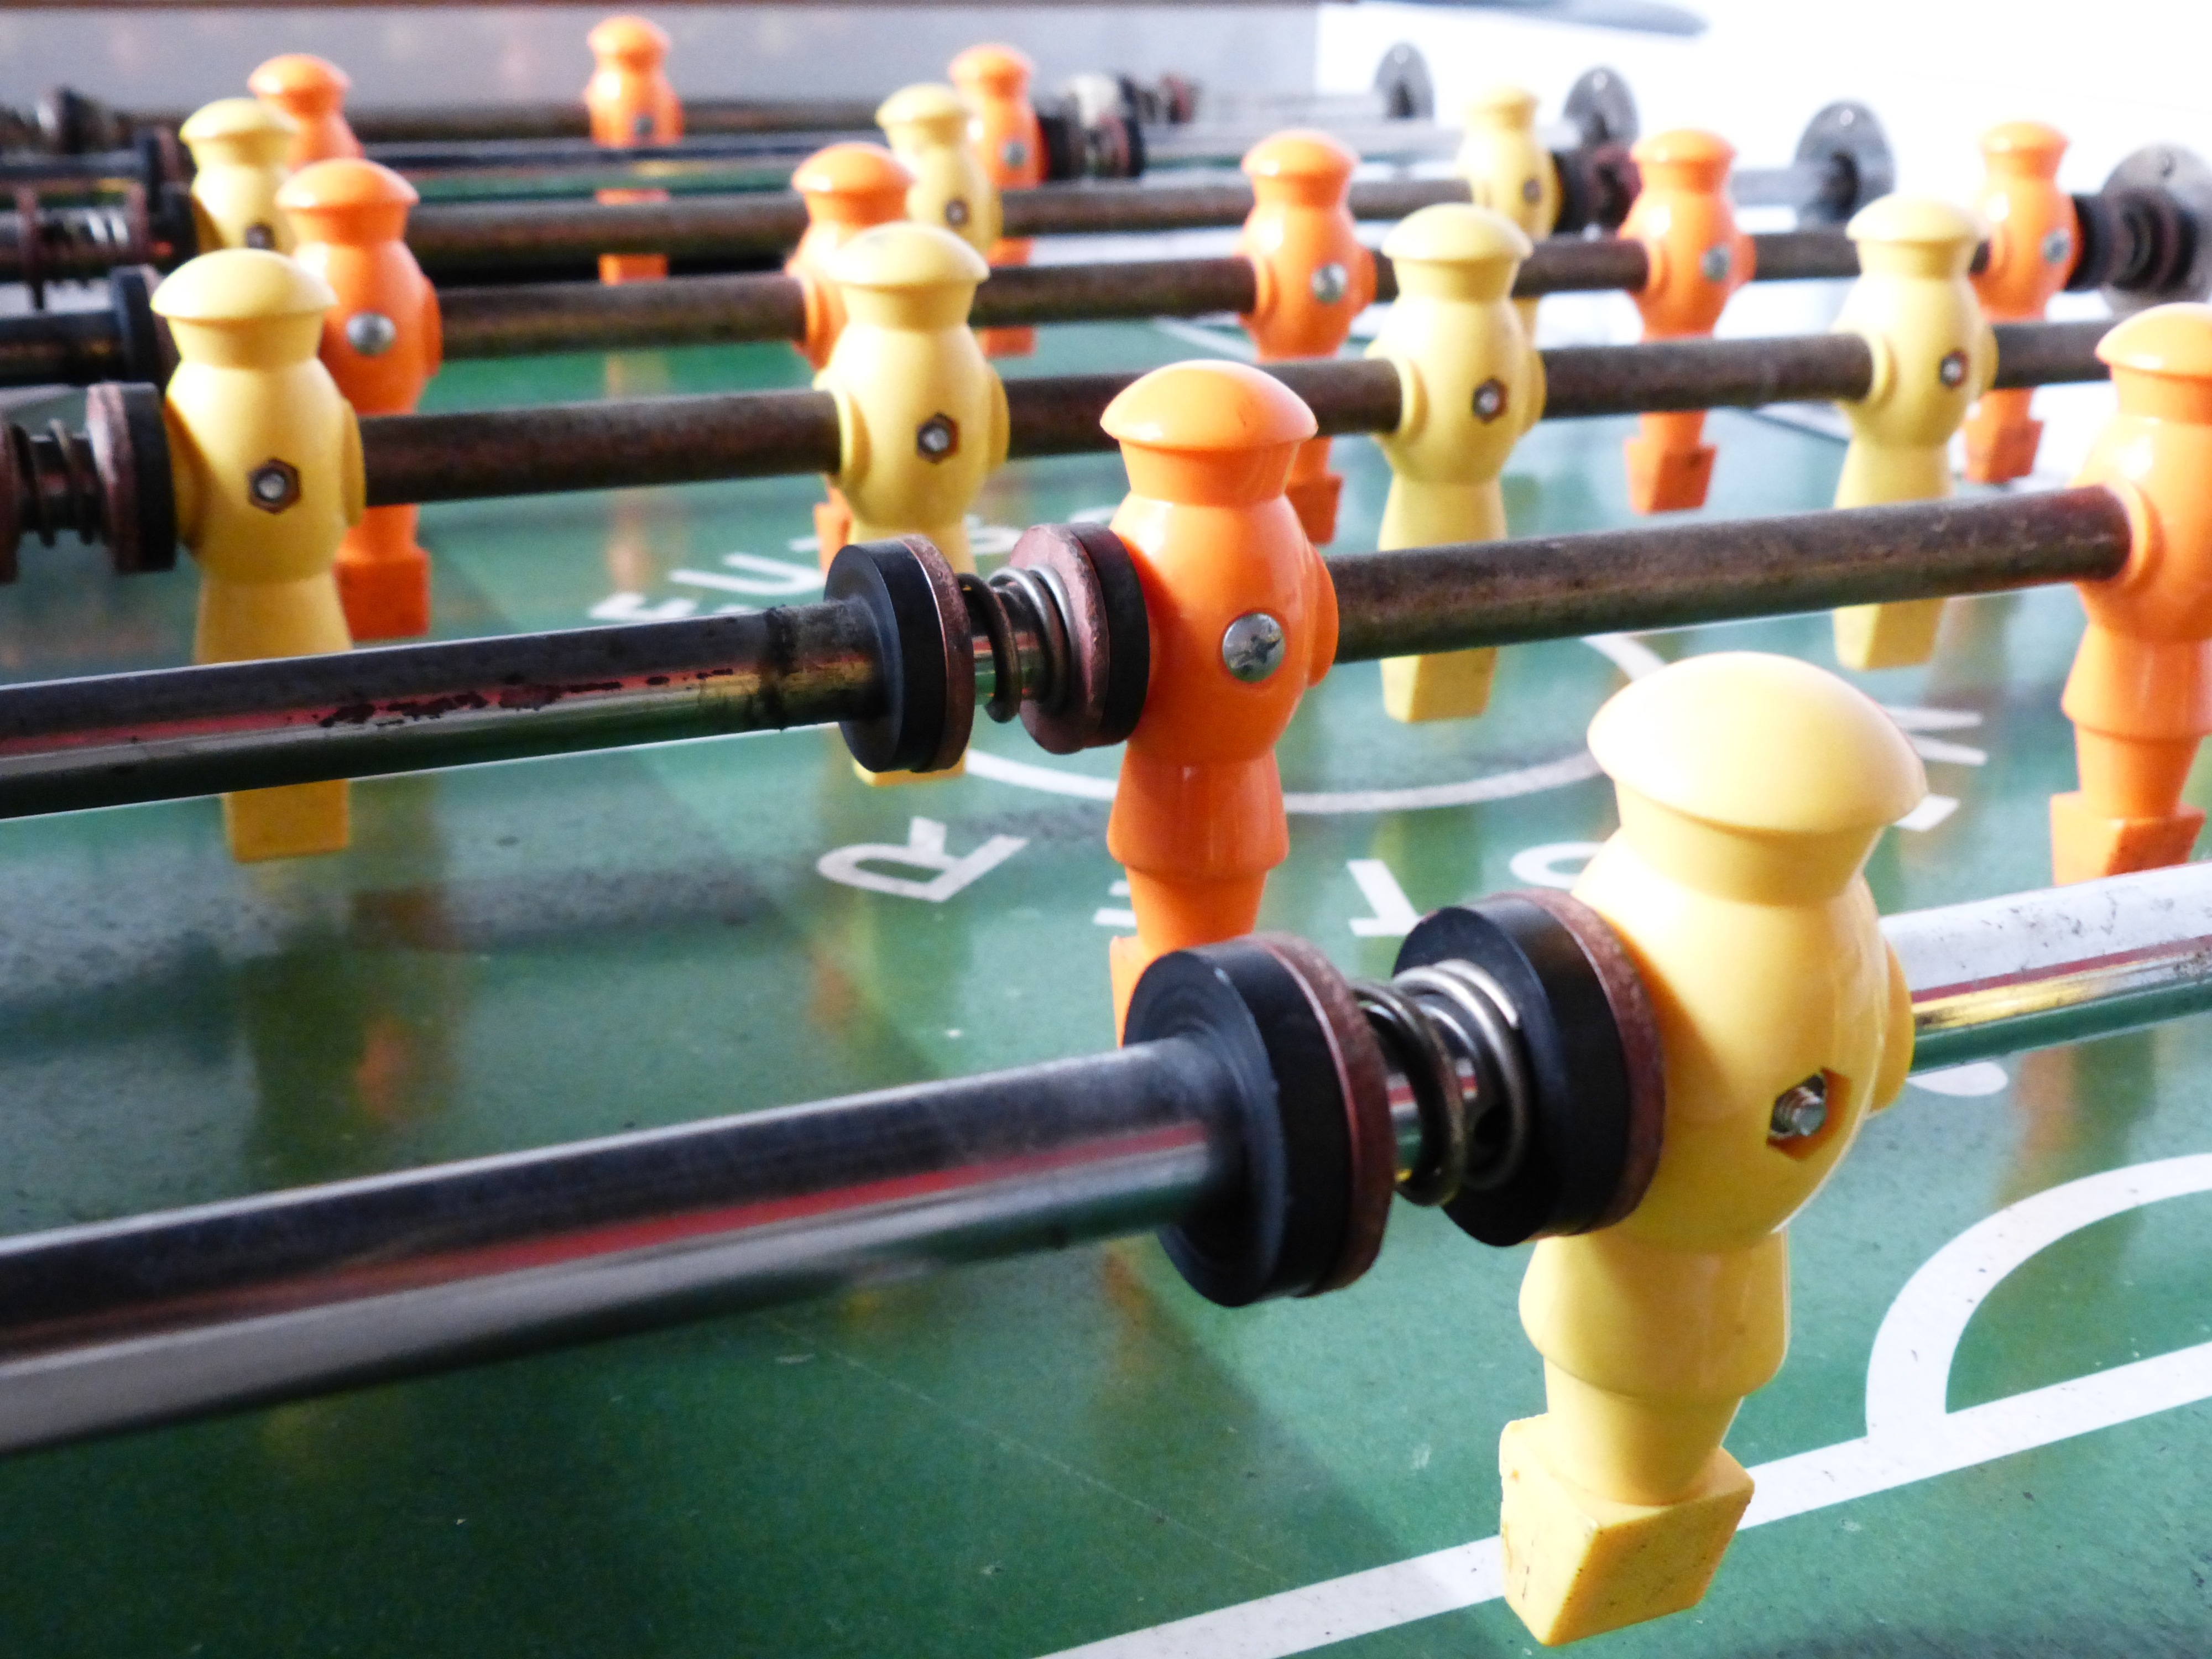
table, structure, sport, plastic, orange, room, yellow, gym, sports equipment, table football, kicker, strength training, game device, barbell, foosball table, football sports, game table, kicker box, football figures, handle bars, sport venue, exercise equipment, table game, rotating handle bars, wuzzler, player characters, wuzzlkasten